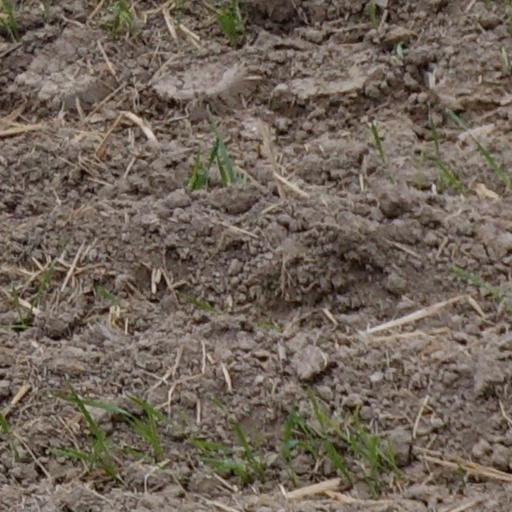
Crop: wheat